Radoslav Peković

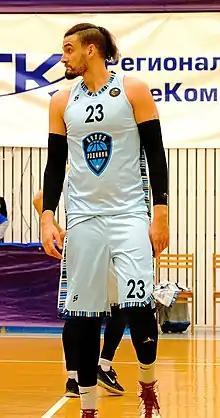
Peković in 2021

Radoslav Peković (born 23 March 1994) is a Serbian professional basketball player for Saint-Chamond of the French LNB Pro B.